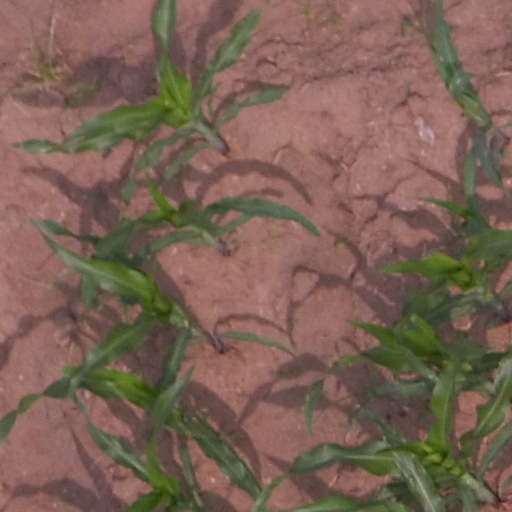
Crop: maize; corn